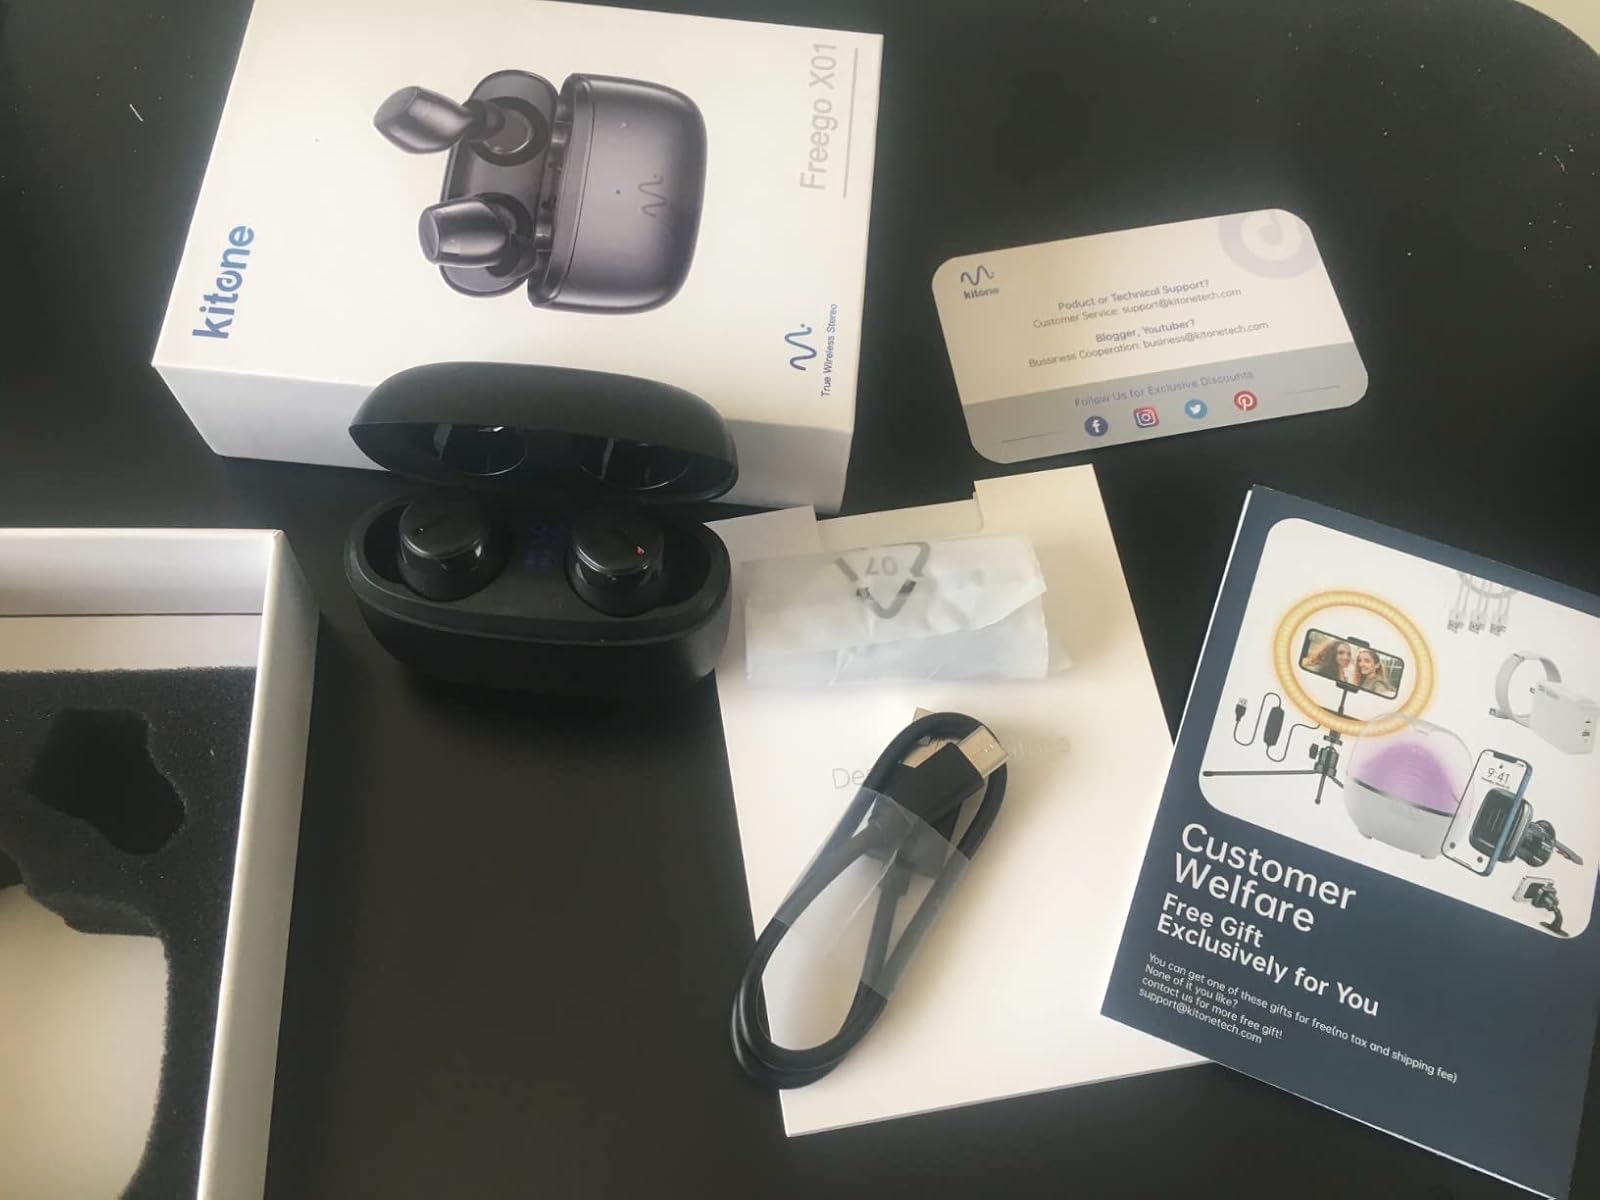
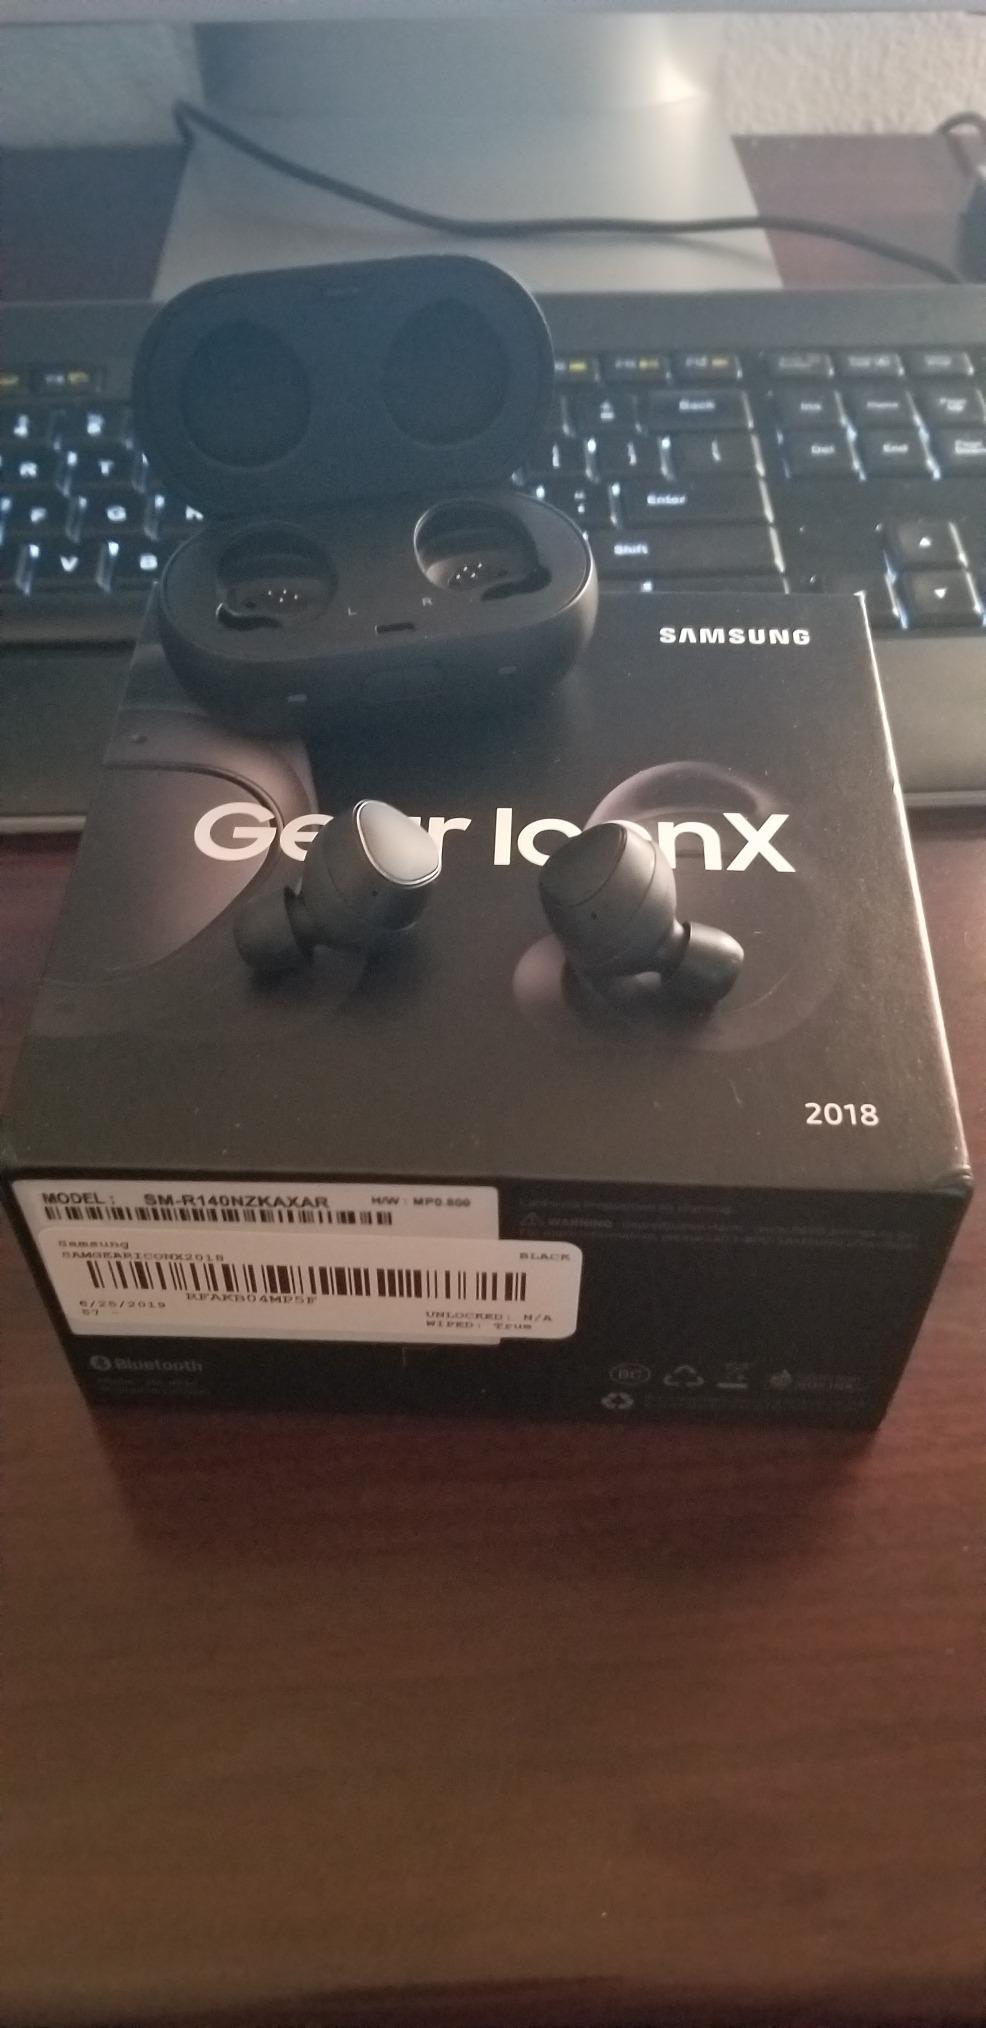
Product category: earbuds
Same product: no